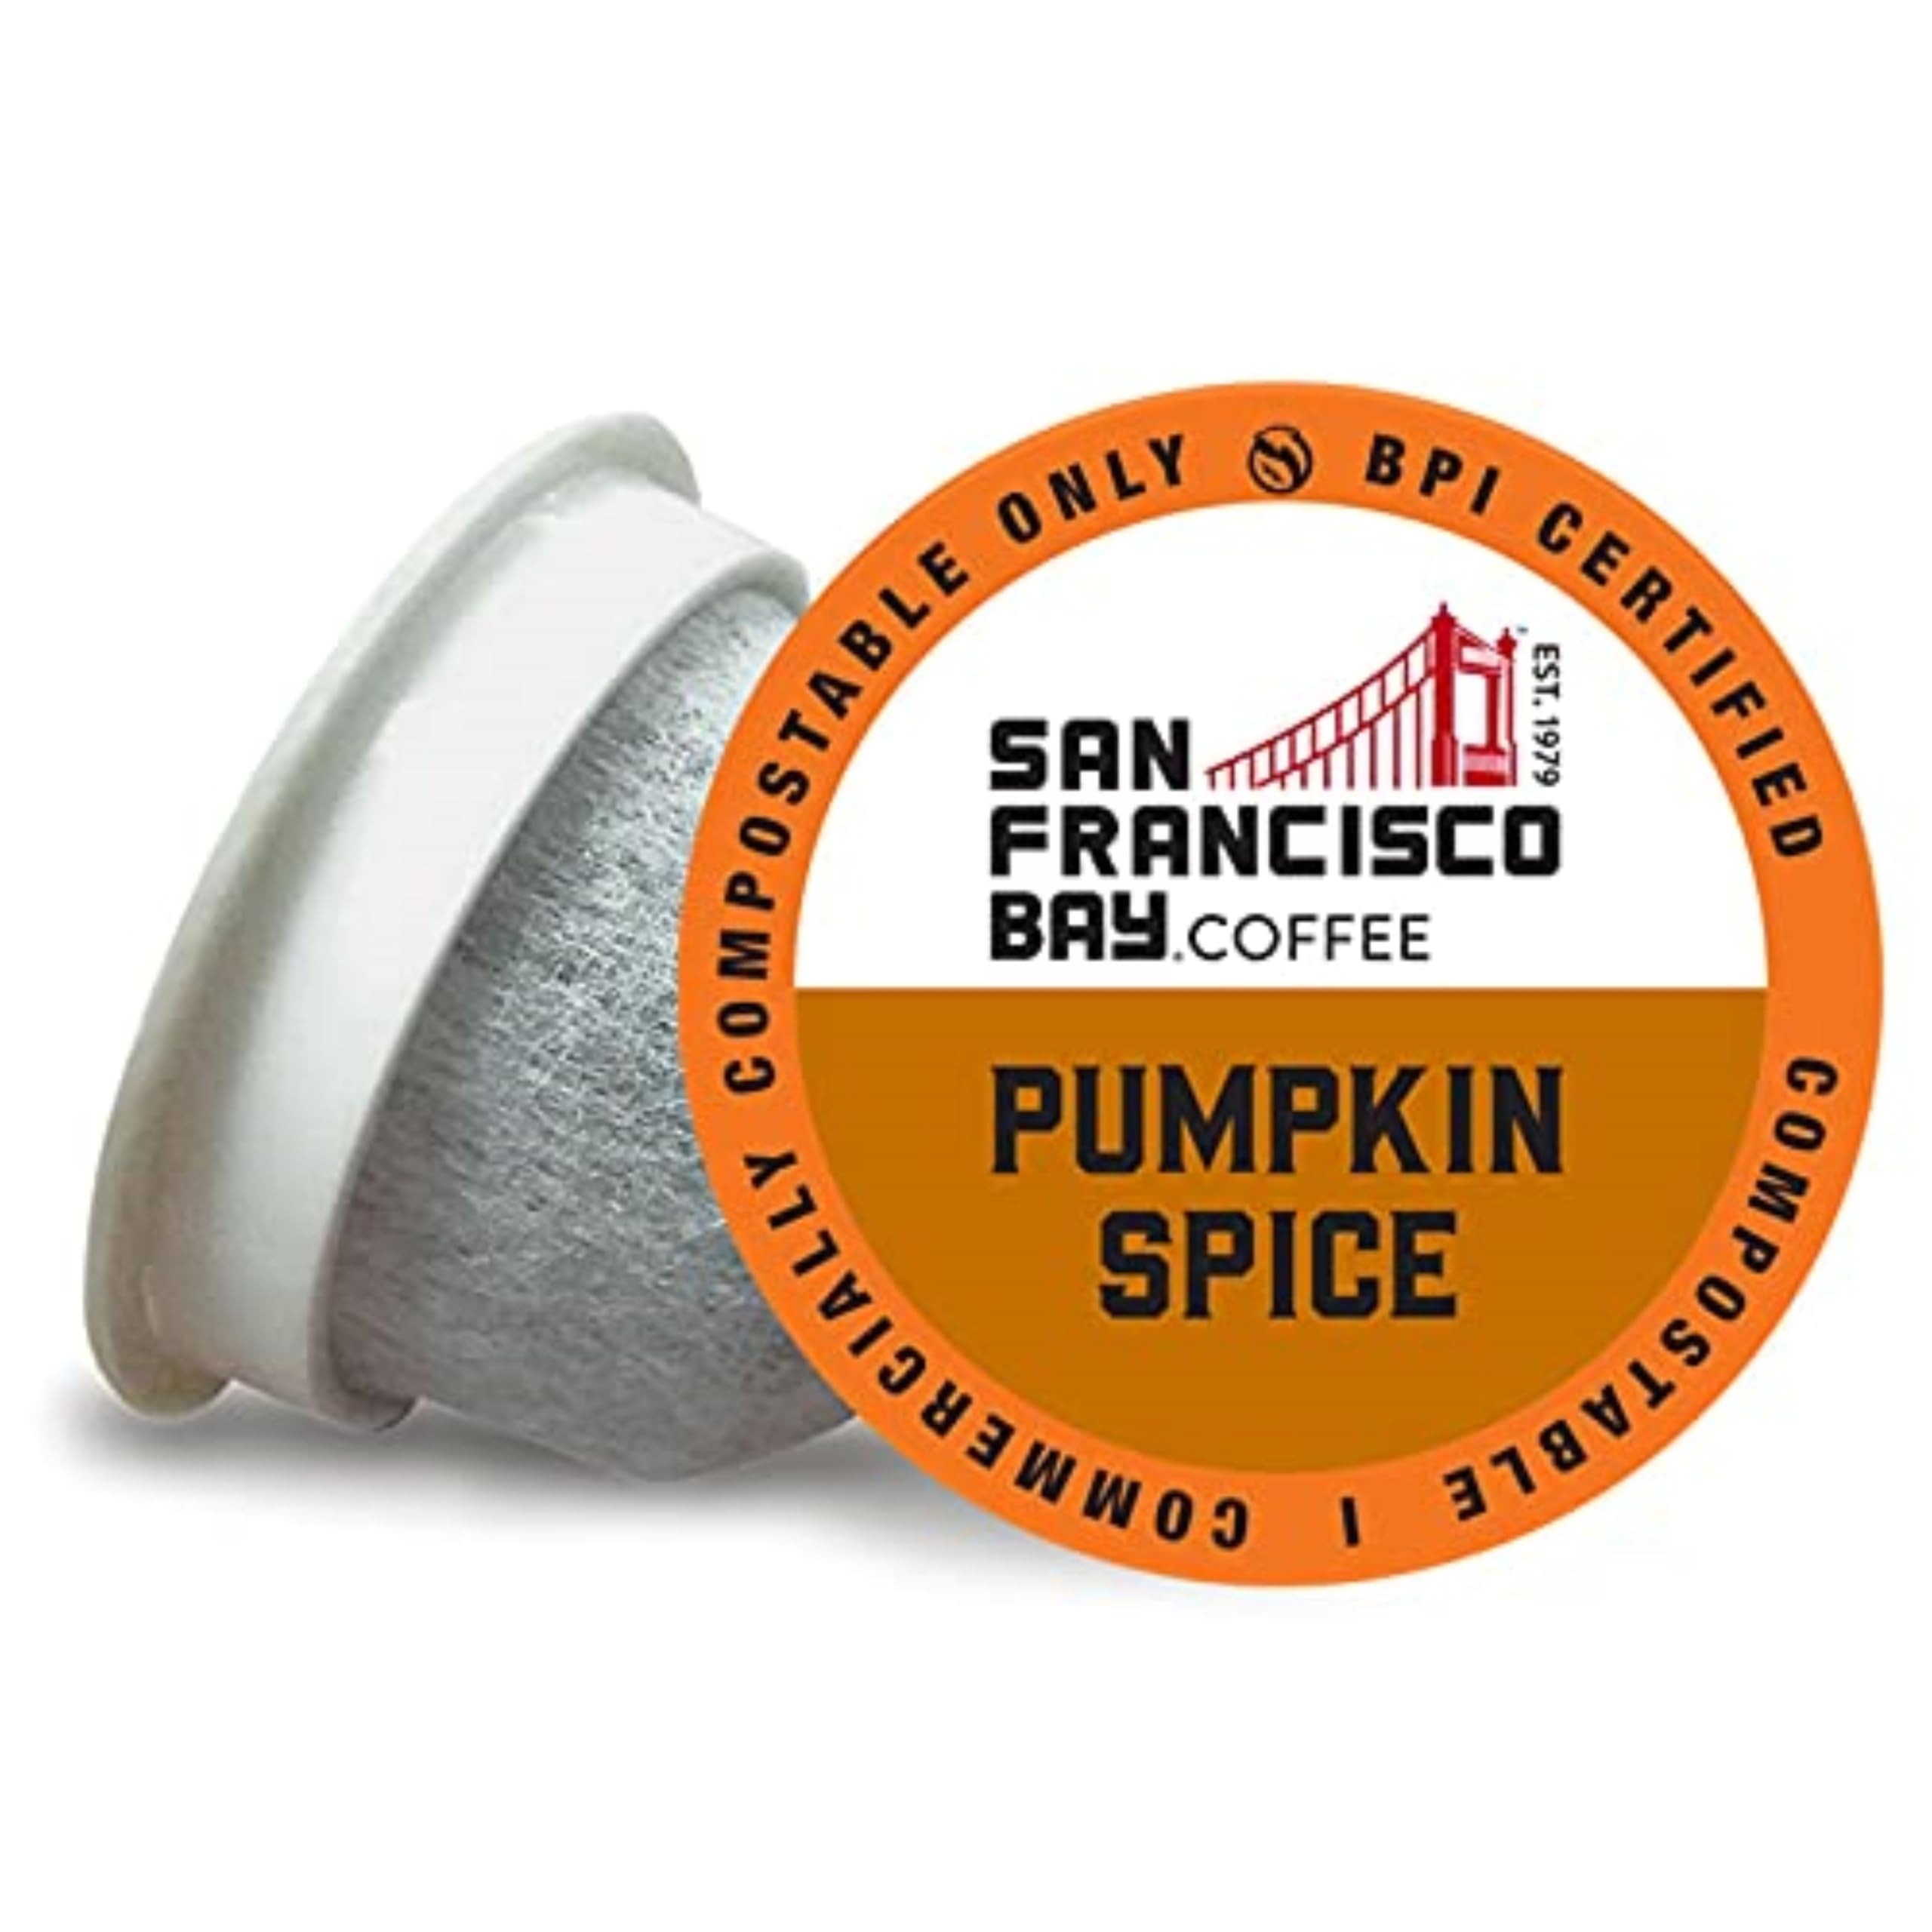
Item Name: San Francisco Bay Compostable Coffee Pods - Pumpkin Spice (80 Ct) K Cup Compatible including Keurig 2.0, Flavored, Medium Roast
Bullet Point 1: Our medium roast Pumpkin Spice Blend is a classic mix of pumpkin, cinnamon and a hint of nutmeg.
Bullet Point 2: KEURIG COMPATIBLE: Our OneCup Coffee Pods are specially designed for use with K-cup style single serve brewers including Keurig 2.0. SF Bay Coffee is not affiliated with Keurig Green Mountain.
Bullet Point 3: QUALITY COFFEE: San Francisco Bay Coffee uses only 100% arabica coffee and certified Kosher coffee beans. Hand picked and grown in high altitude. We're so confident you'll love it, we back it with a satisfaction guarantee.
Bullet Point 4: ECO-FRIENDLY, COMPOSTABLE: OneCup pods, including the outer bag and one-way coffee valve, are made from plant-based materials and are certified commercially compostable by BPI.
Bullet Point 5: SF BAY COFFEE is a family owned, American made company with a rich tradition. Our reputation reflects on us as a family so if you're ever not happy with your purchase and we'll make it right.
Value: 80.0
Unit: Count

Price: 66.86